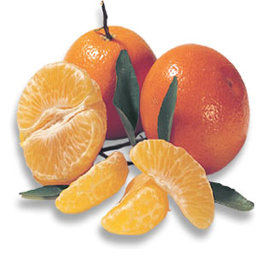
Label: peels